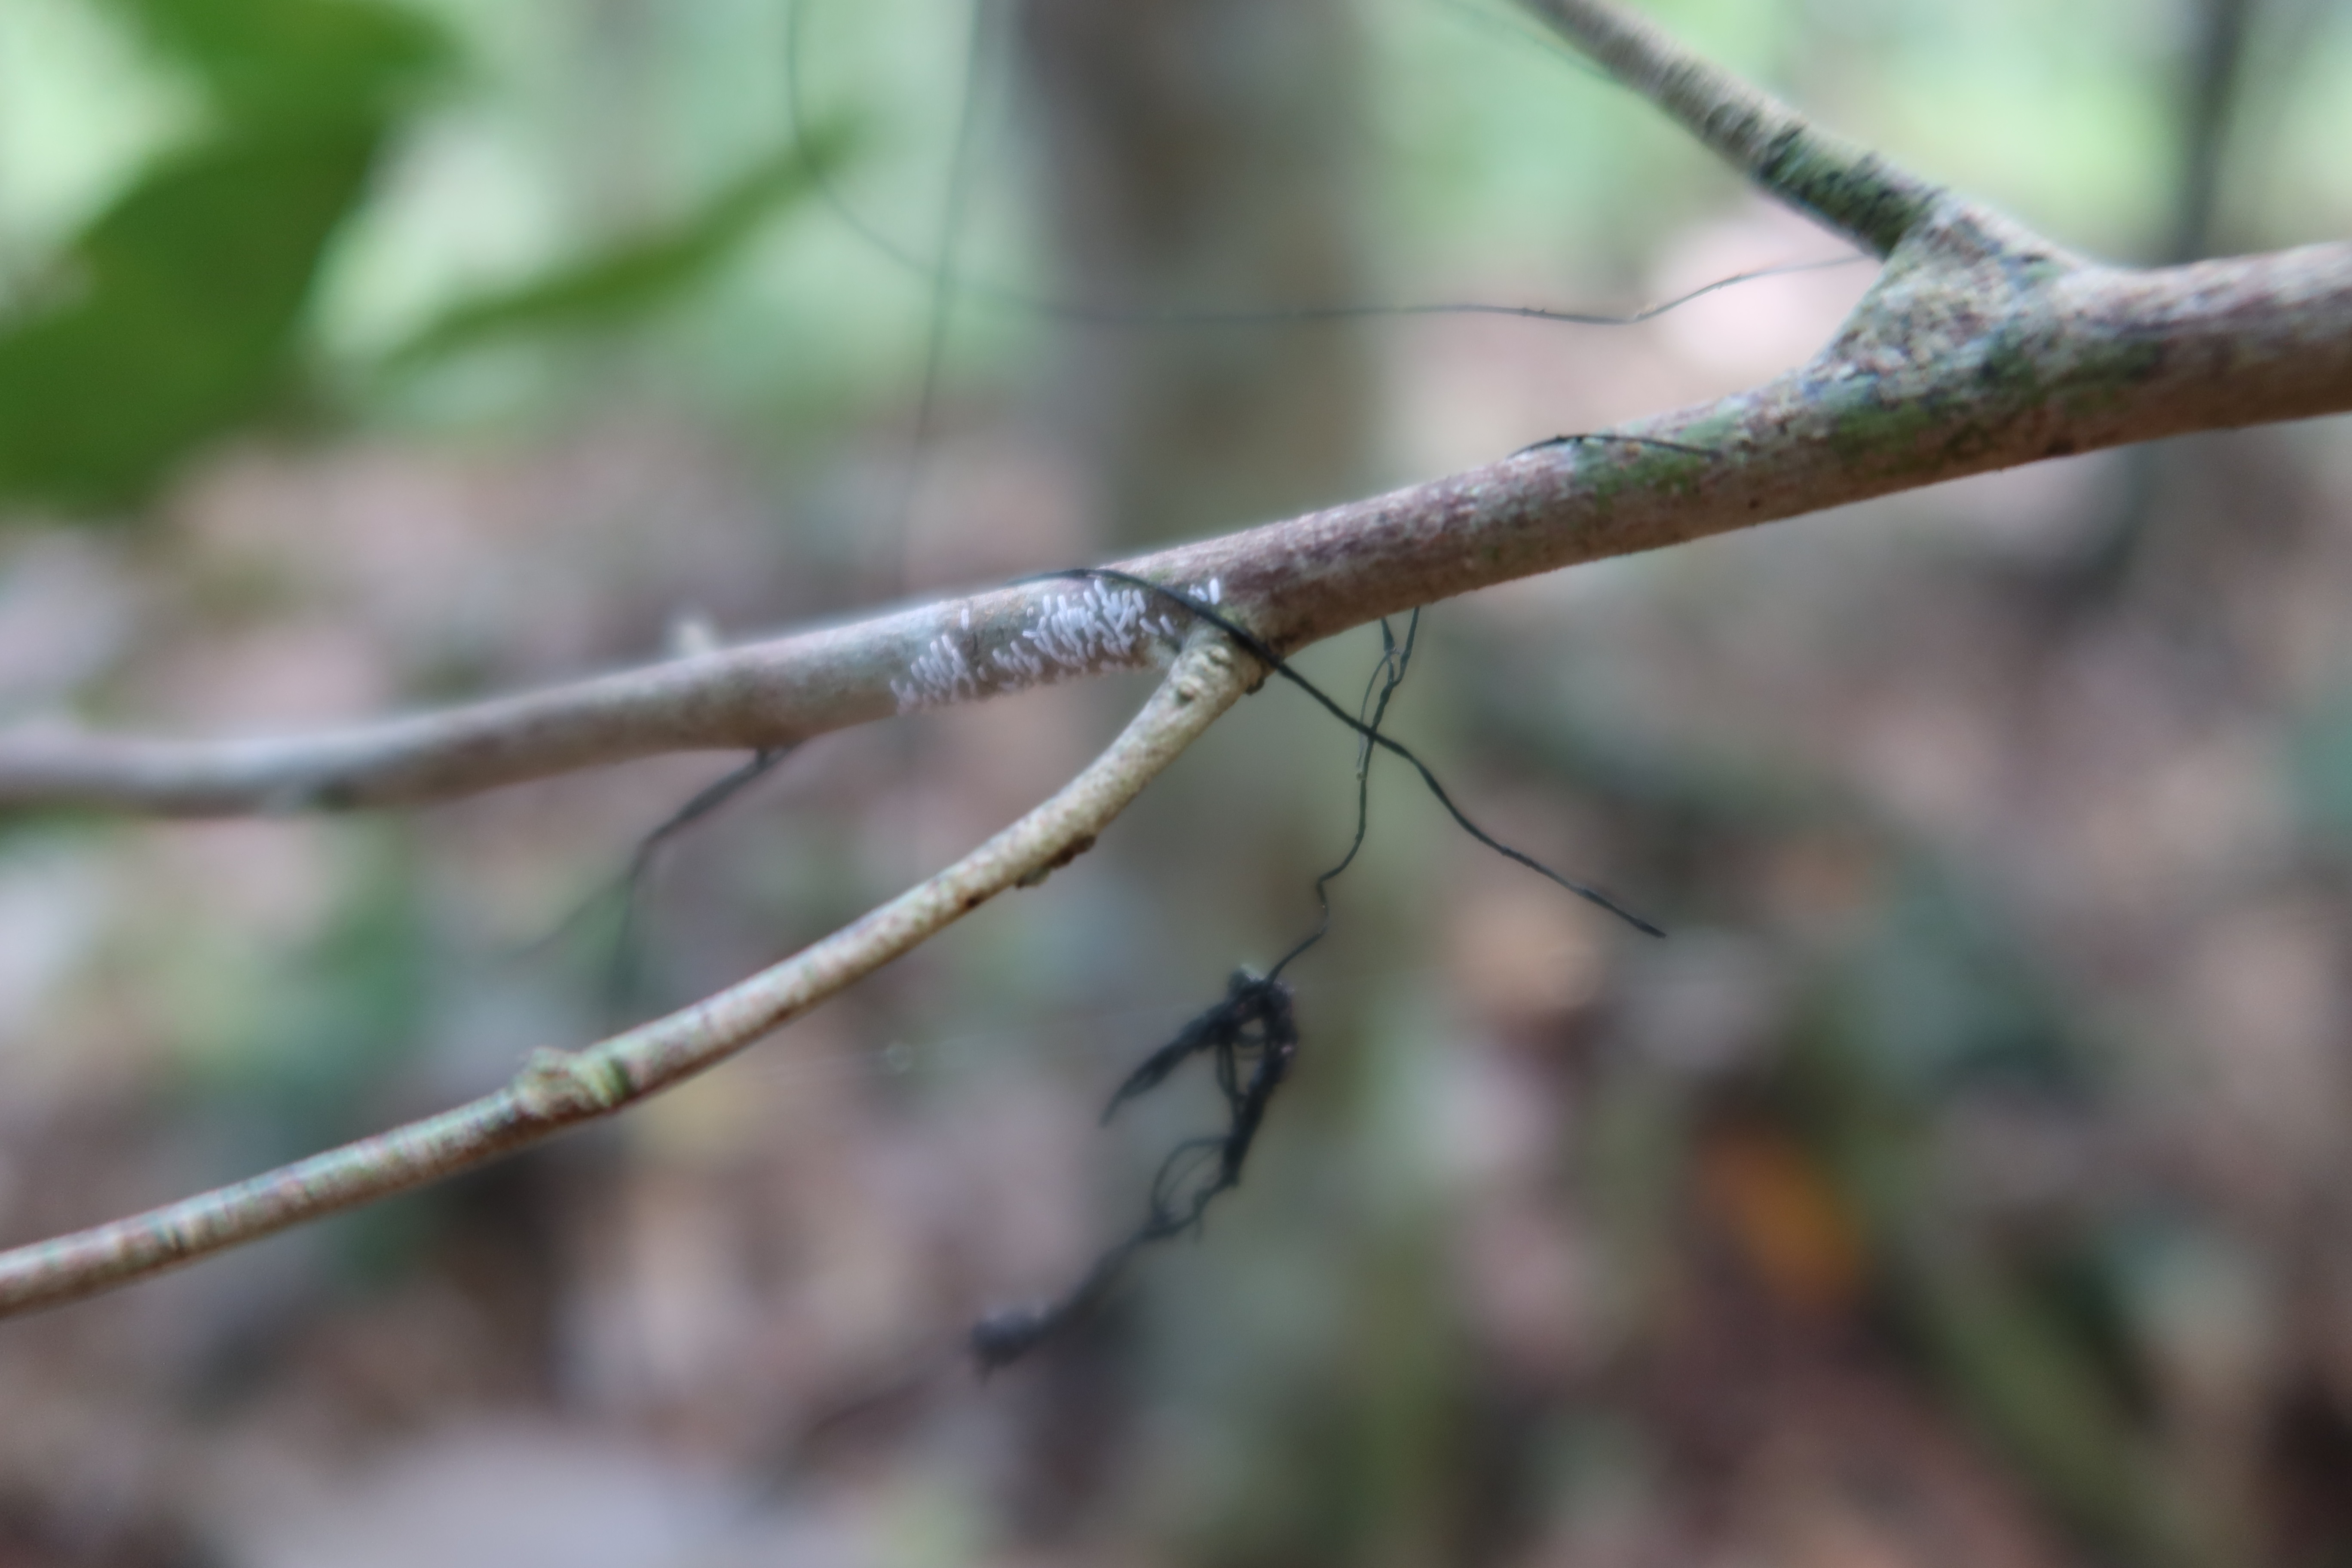
Label: Spiders